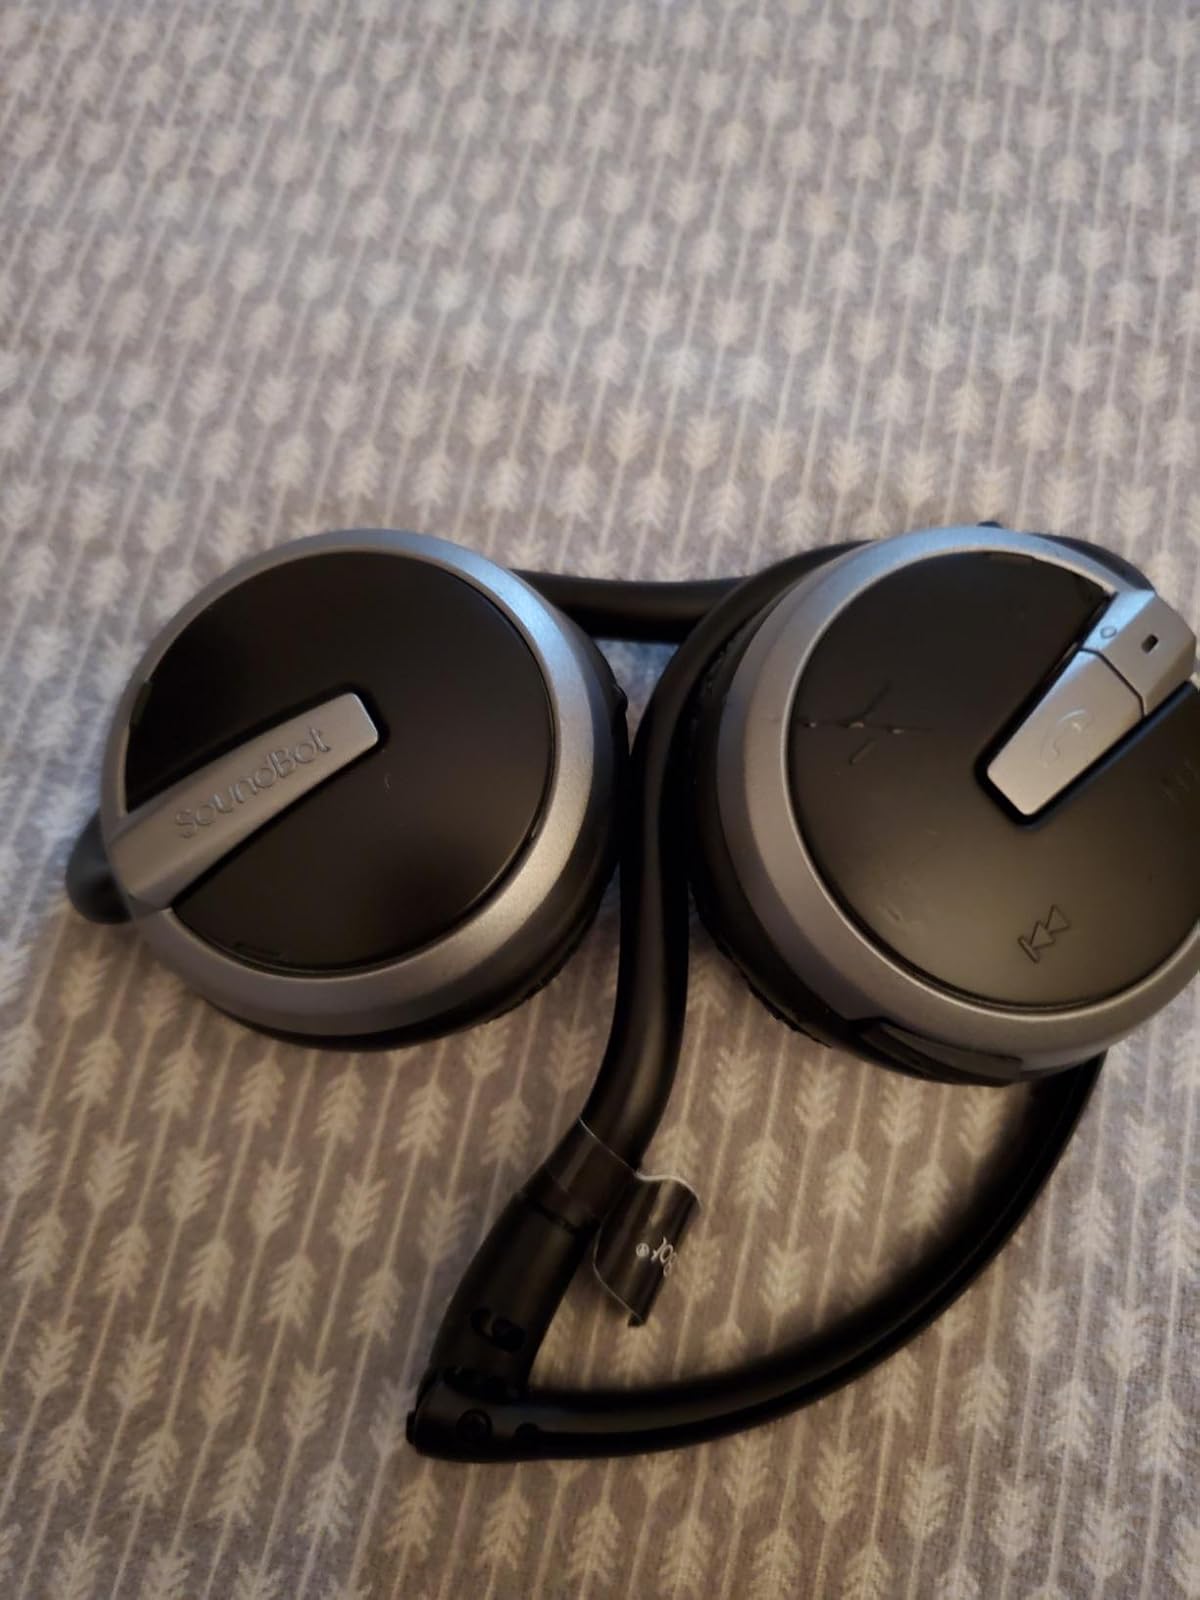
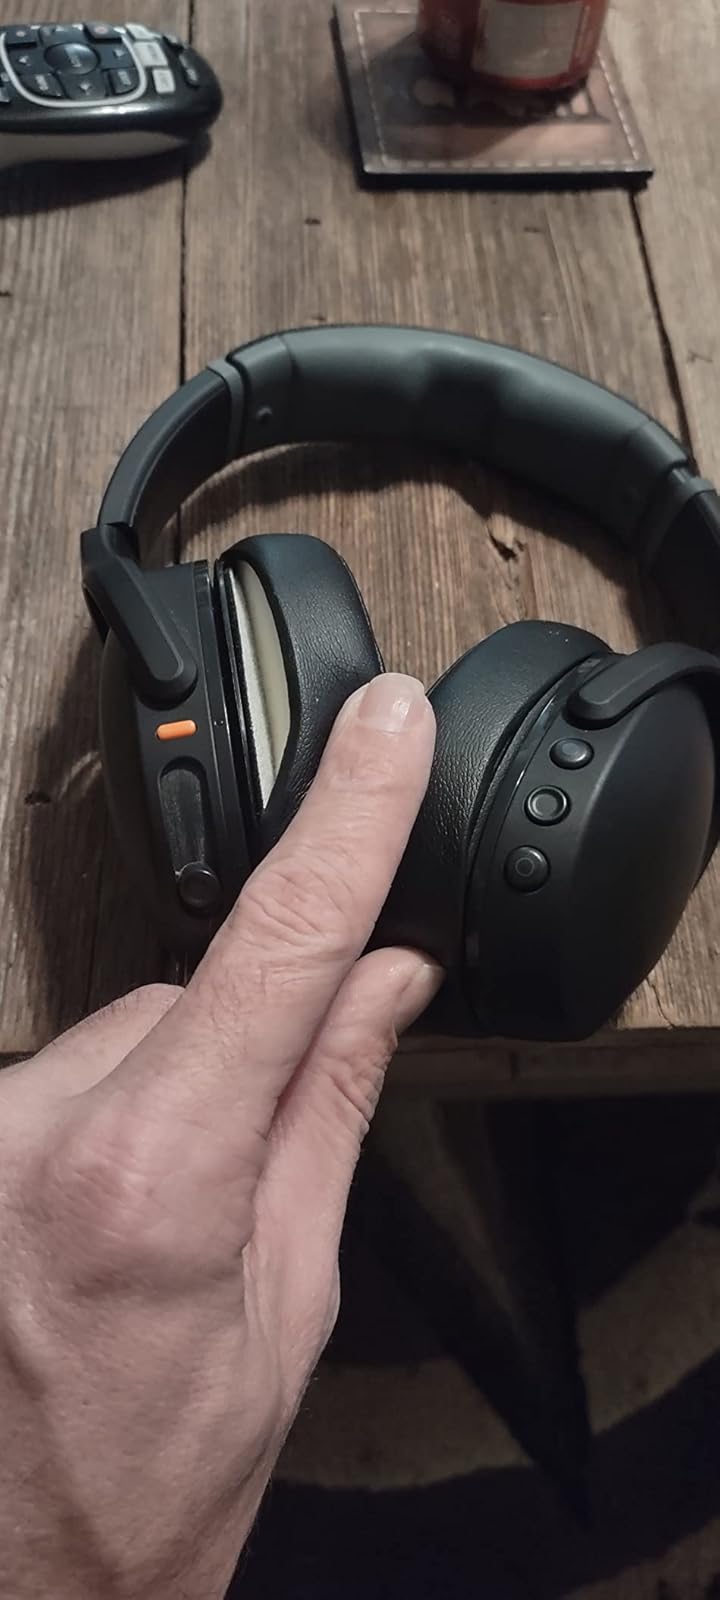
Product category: headphones
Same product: no